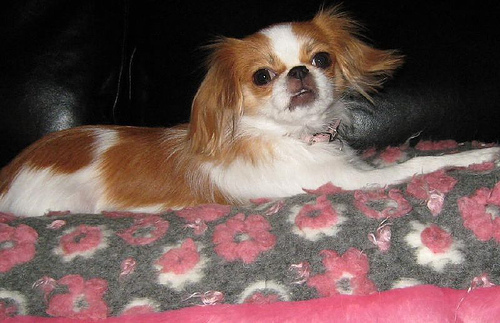
Breed: japanese chin